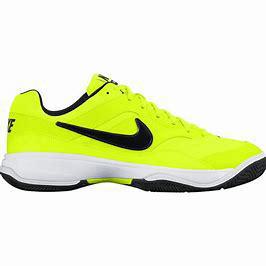
Brand: Nike
Model: Court